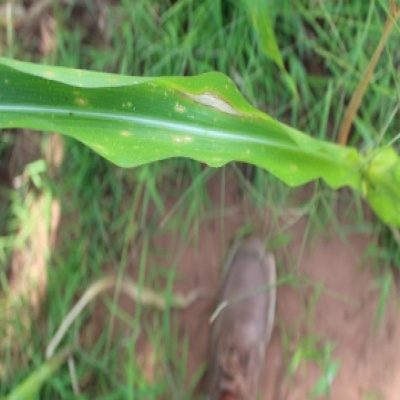
Label: Corn_(Maize)___Leaf_Spot